Devolution

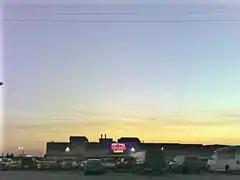
Fort Hall Indian Casino, Idaho. Gambling is allowed within Native American reservation lands while illegal on non-reservation land geographically in the same state.

In the United States the federal government and state governments are sovereign. As Native American tribes and the governments they formed pre-date the formation of the United States, their legal position as sovereigns co-exists alongside the individual states and the Federal government. The legal relationships with Native American tribes and their government structures are the jurisdiction of Congress. This relationship is unique to each of the more than 500 tribes and also involves International Treaties between various tribes and Spain, Great Britain, and the eventual United States.